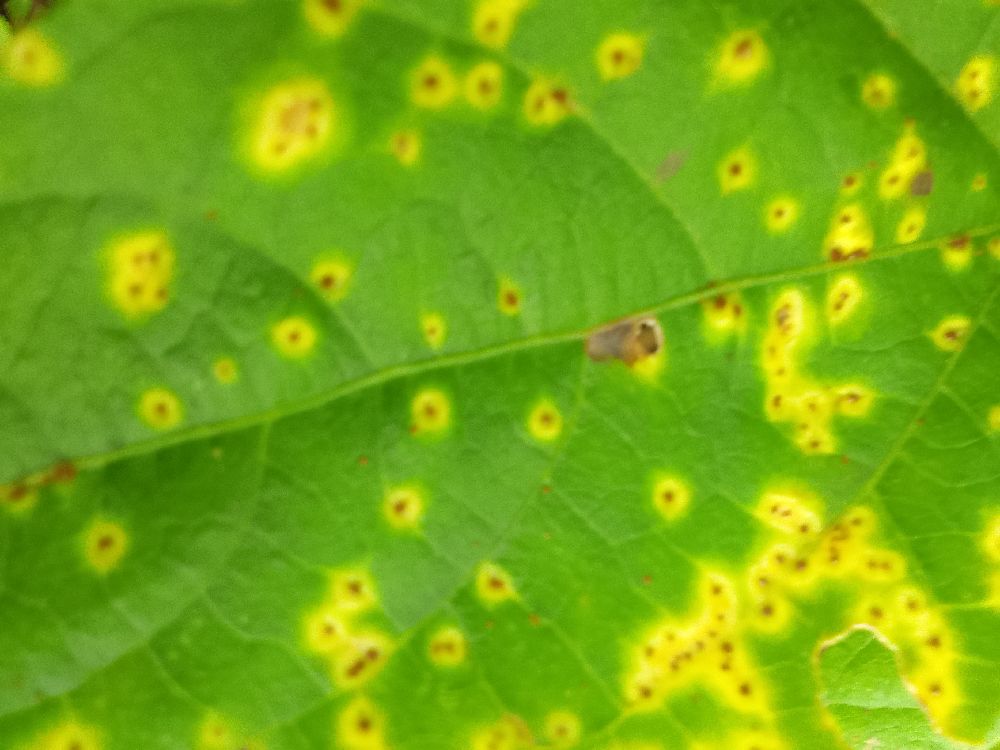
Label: rust